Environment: real
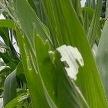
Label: fall_armyworm